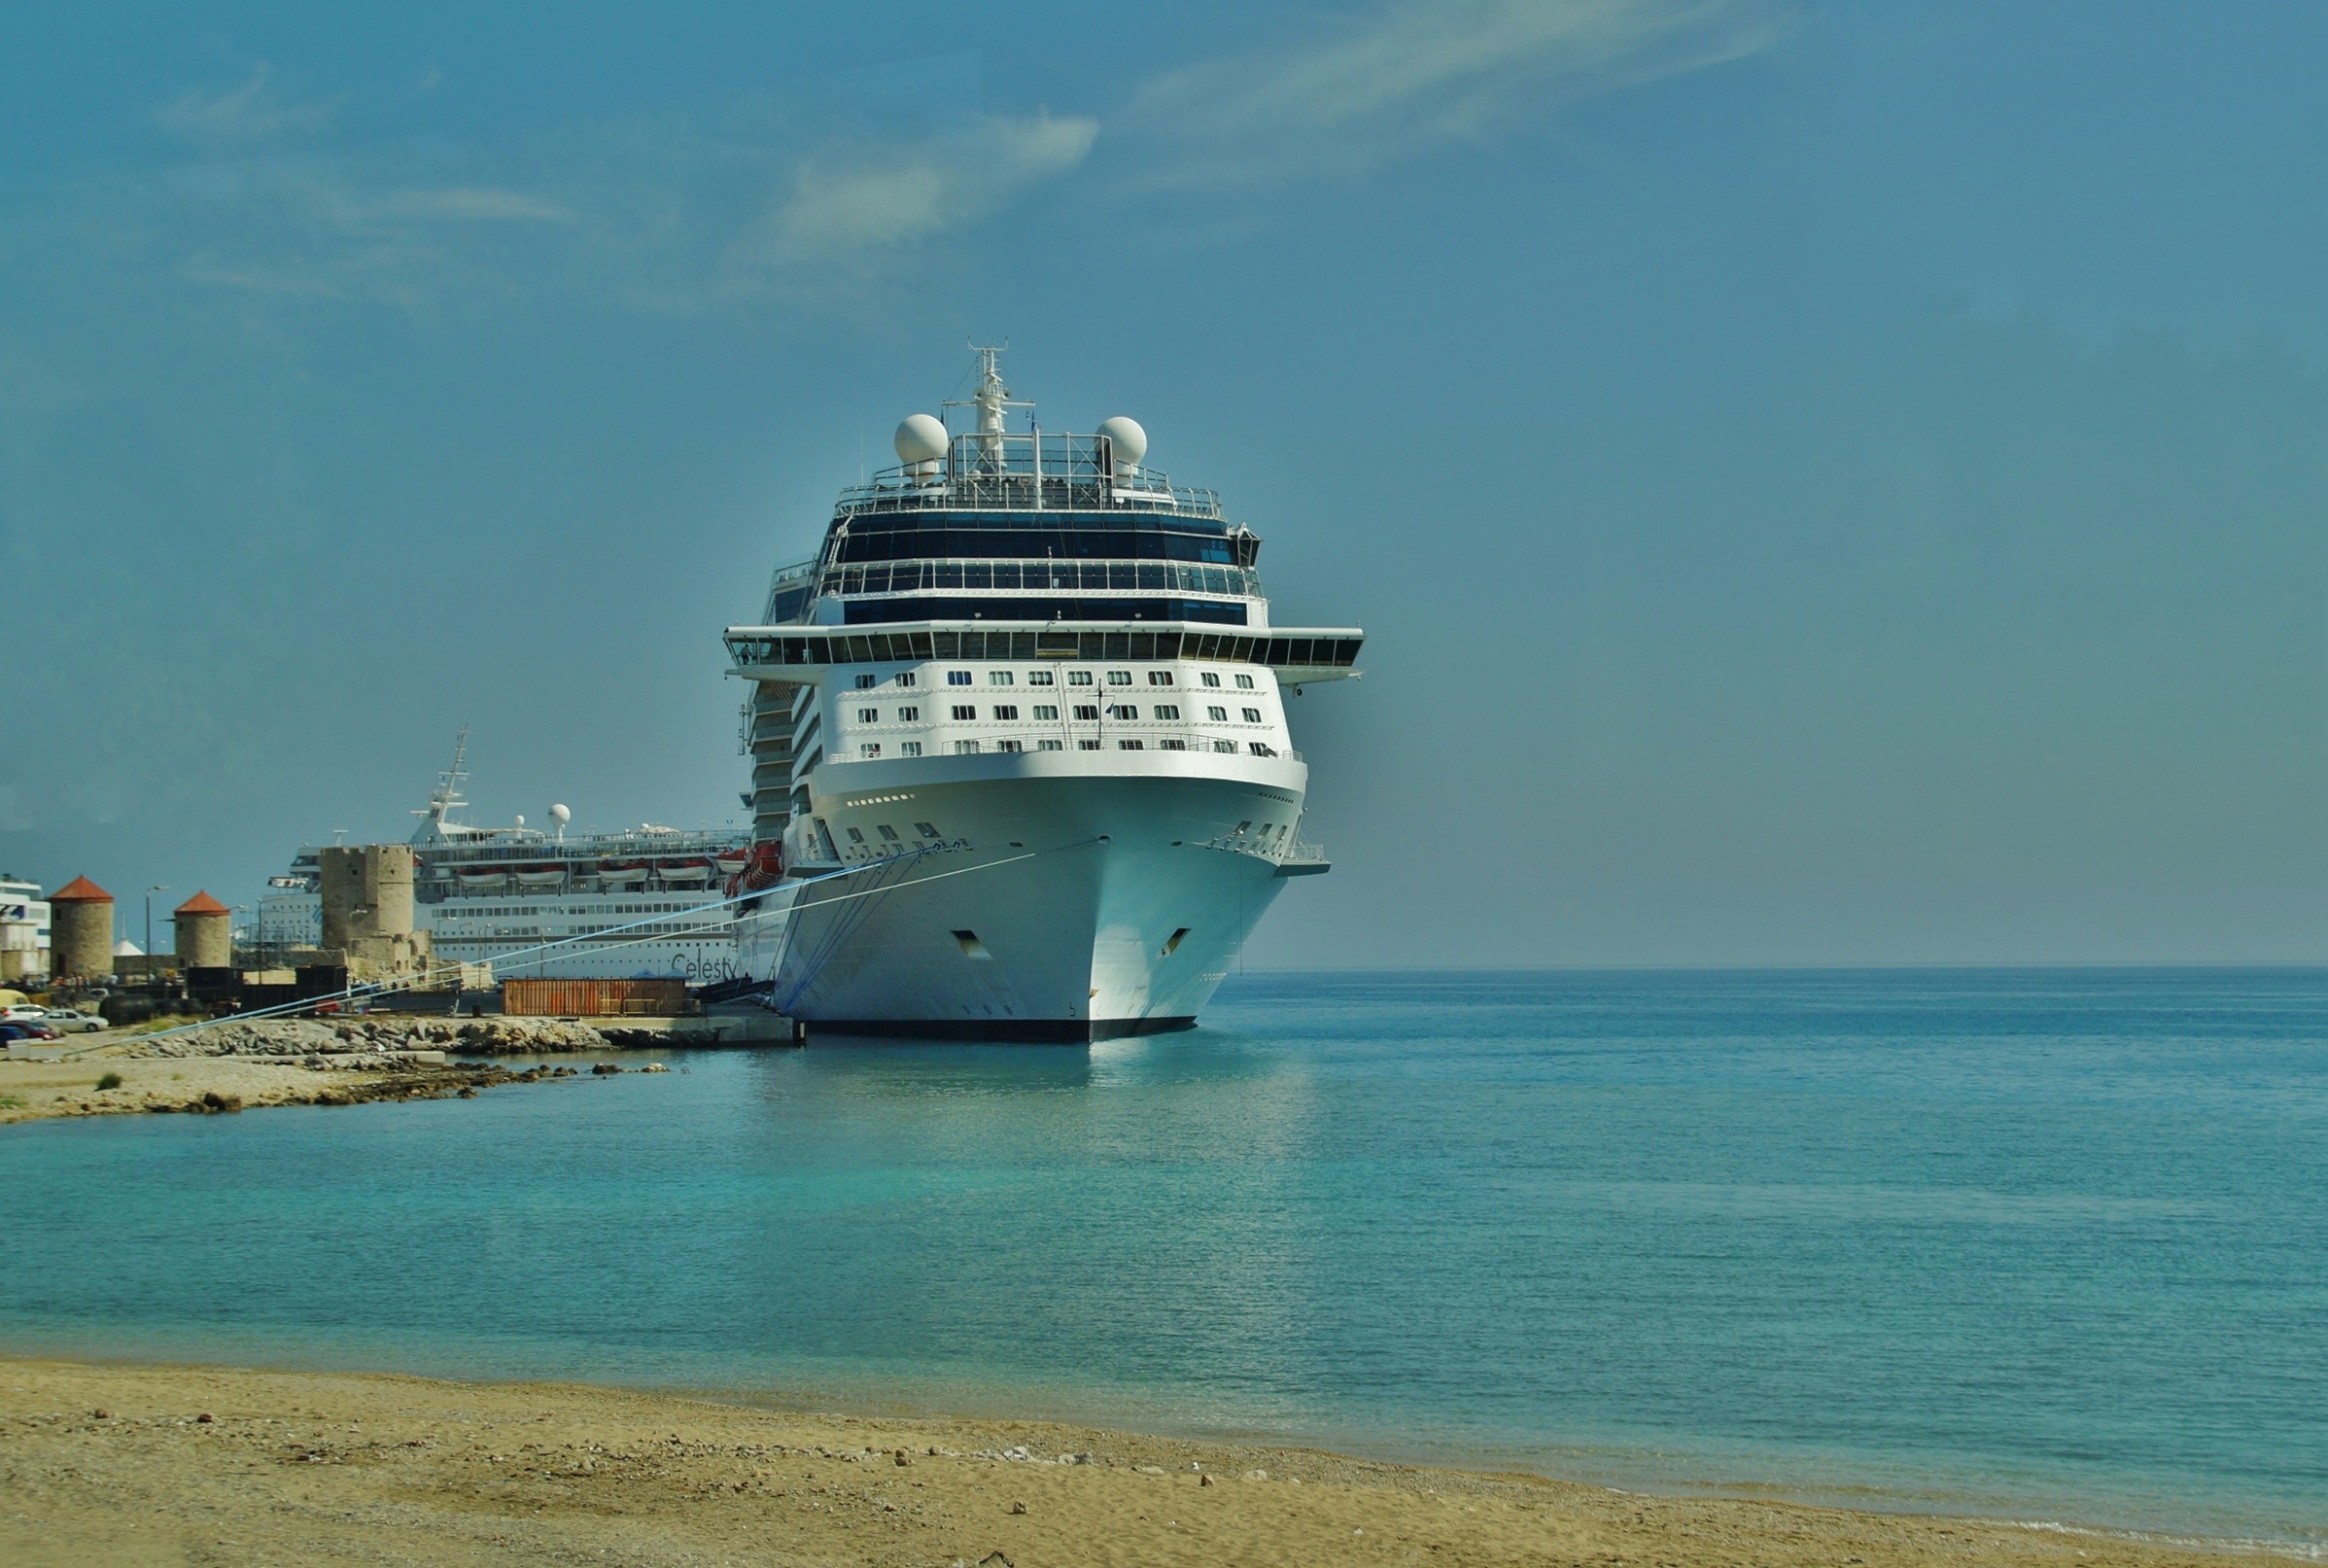
sea, coast, ocean, pier, ship, vehicle, port, ferry, greece, channel, large, caribbean, maritime, watercraft, cruise ship, rhodes, passenger ship, freight transport, ocean liner